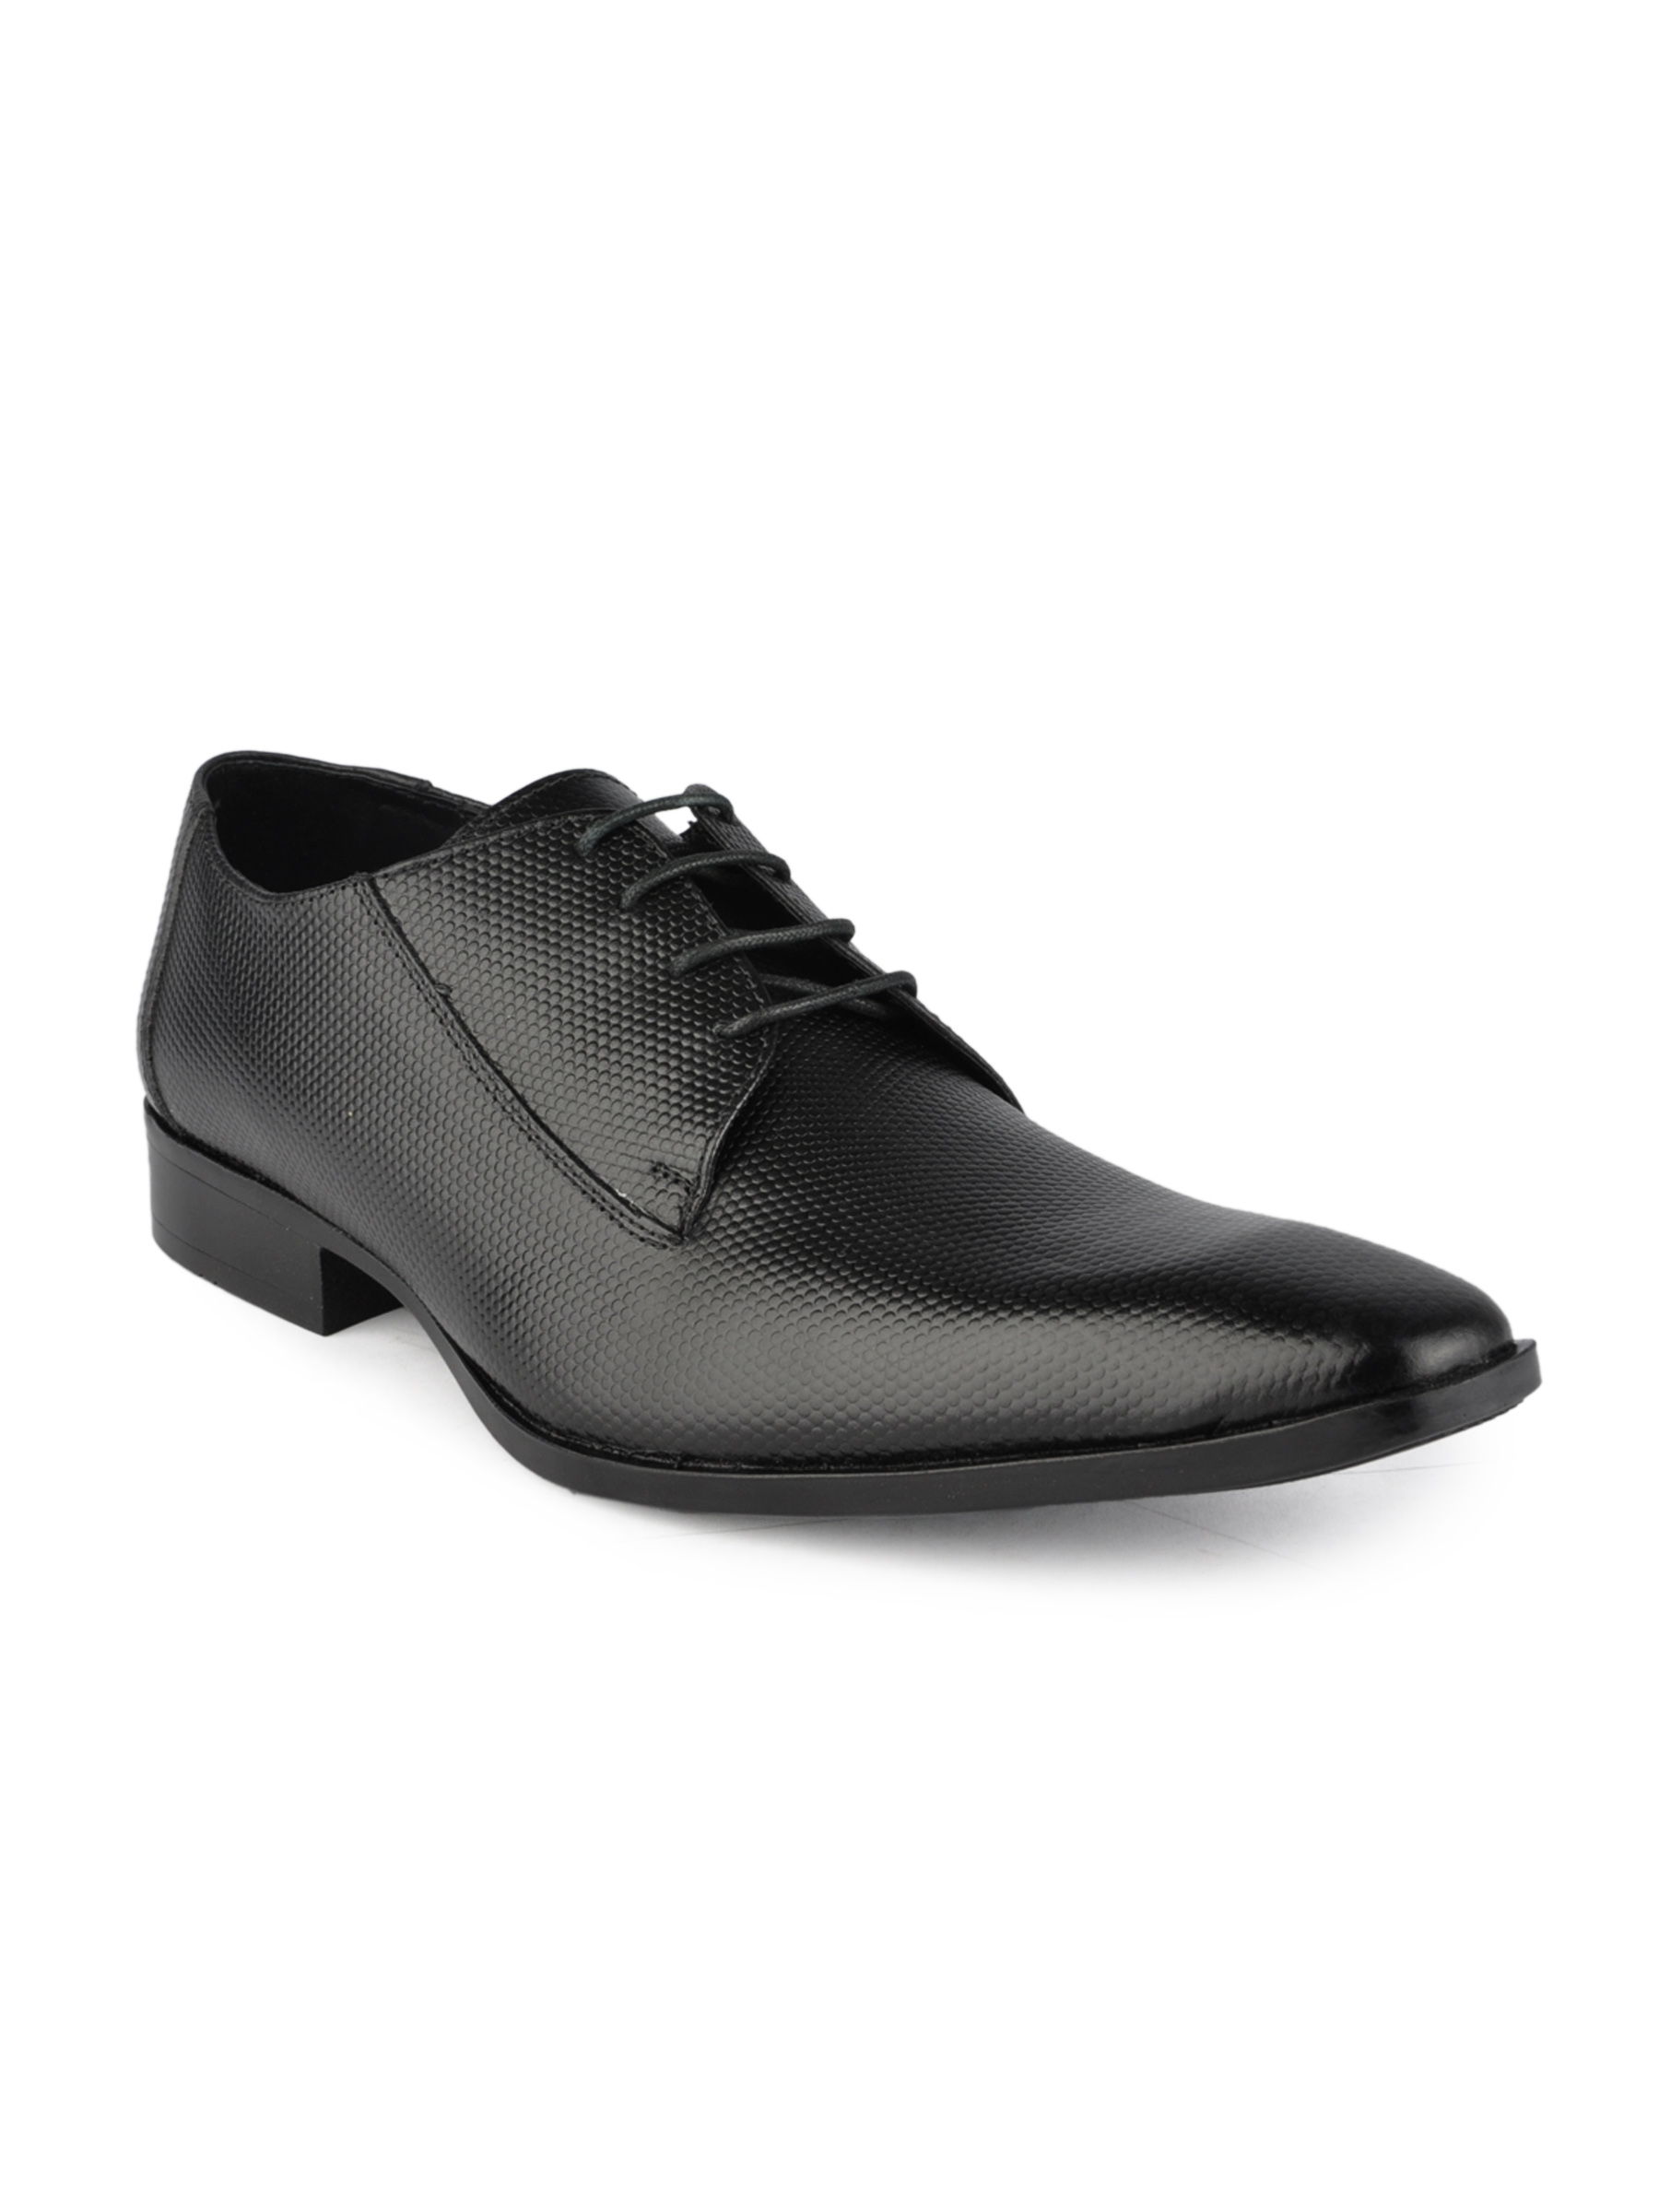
Franco Leone Men Black Formal Shoe
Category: Footwear / Shoes / Formal Shoes
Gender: Men
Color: Black
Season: Summer 2013
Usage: Formal